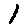
Label: 1